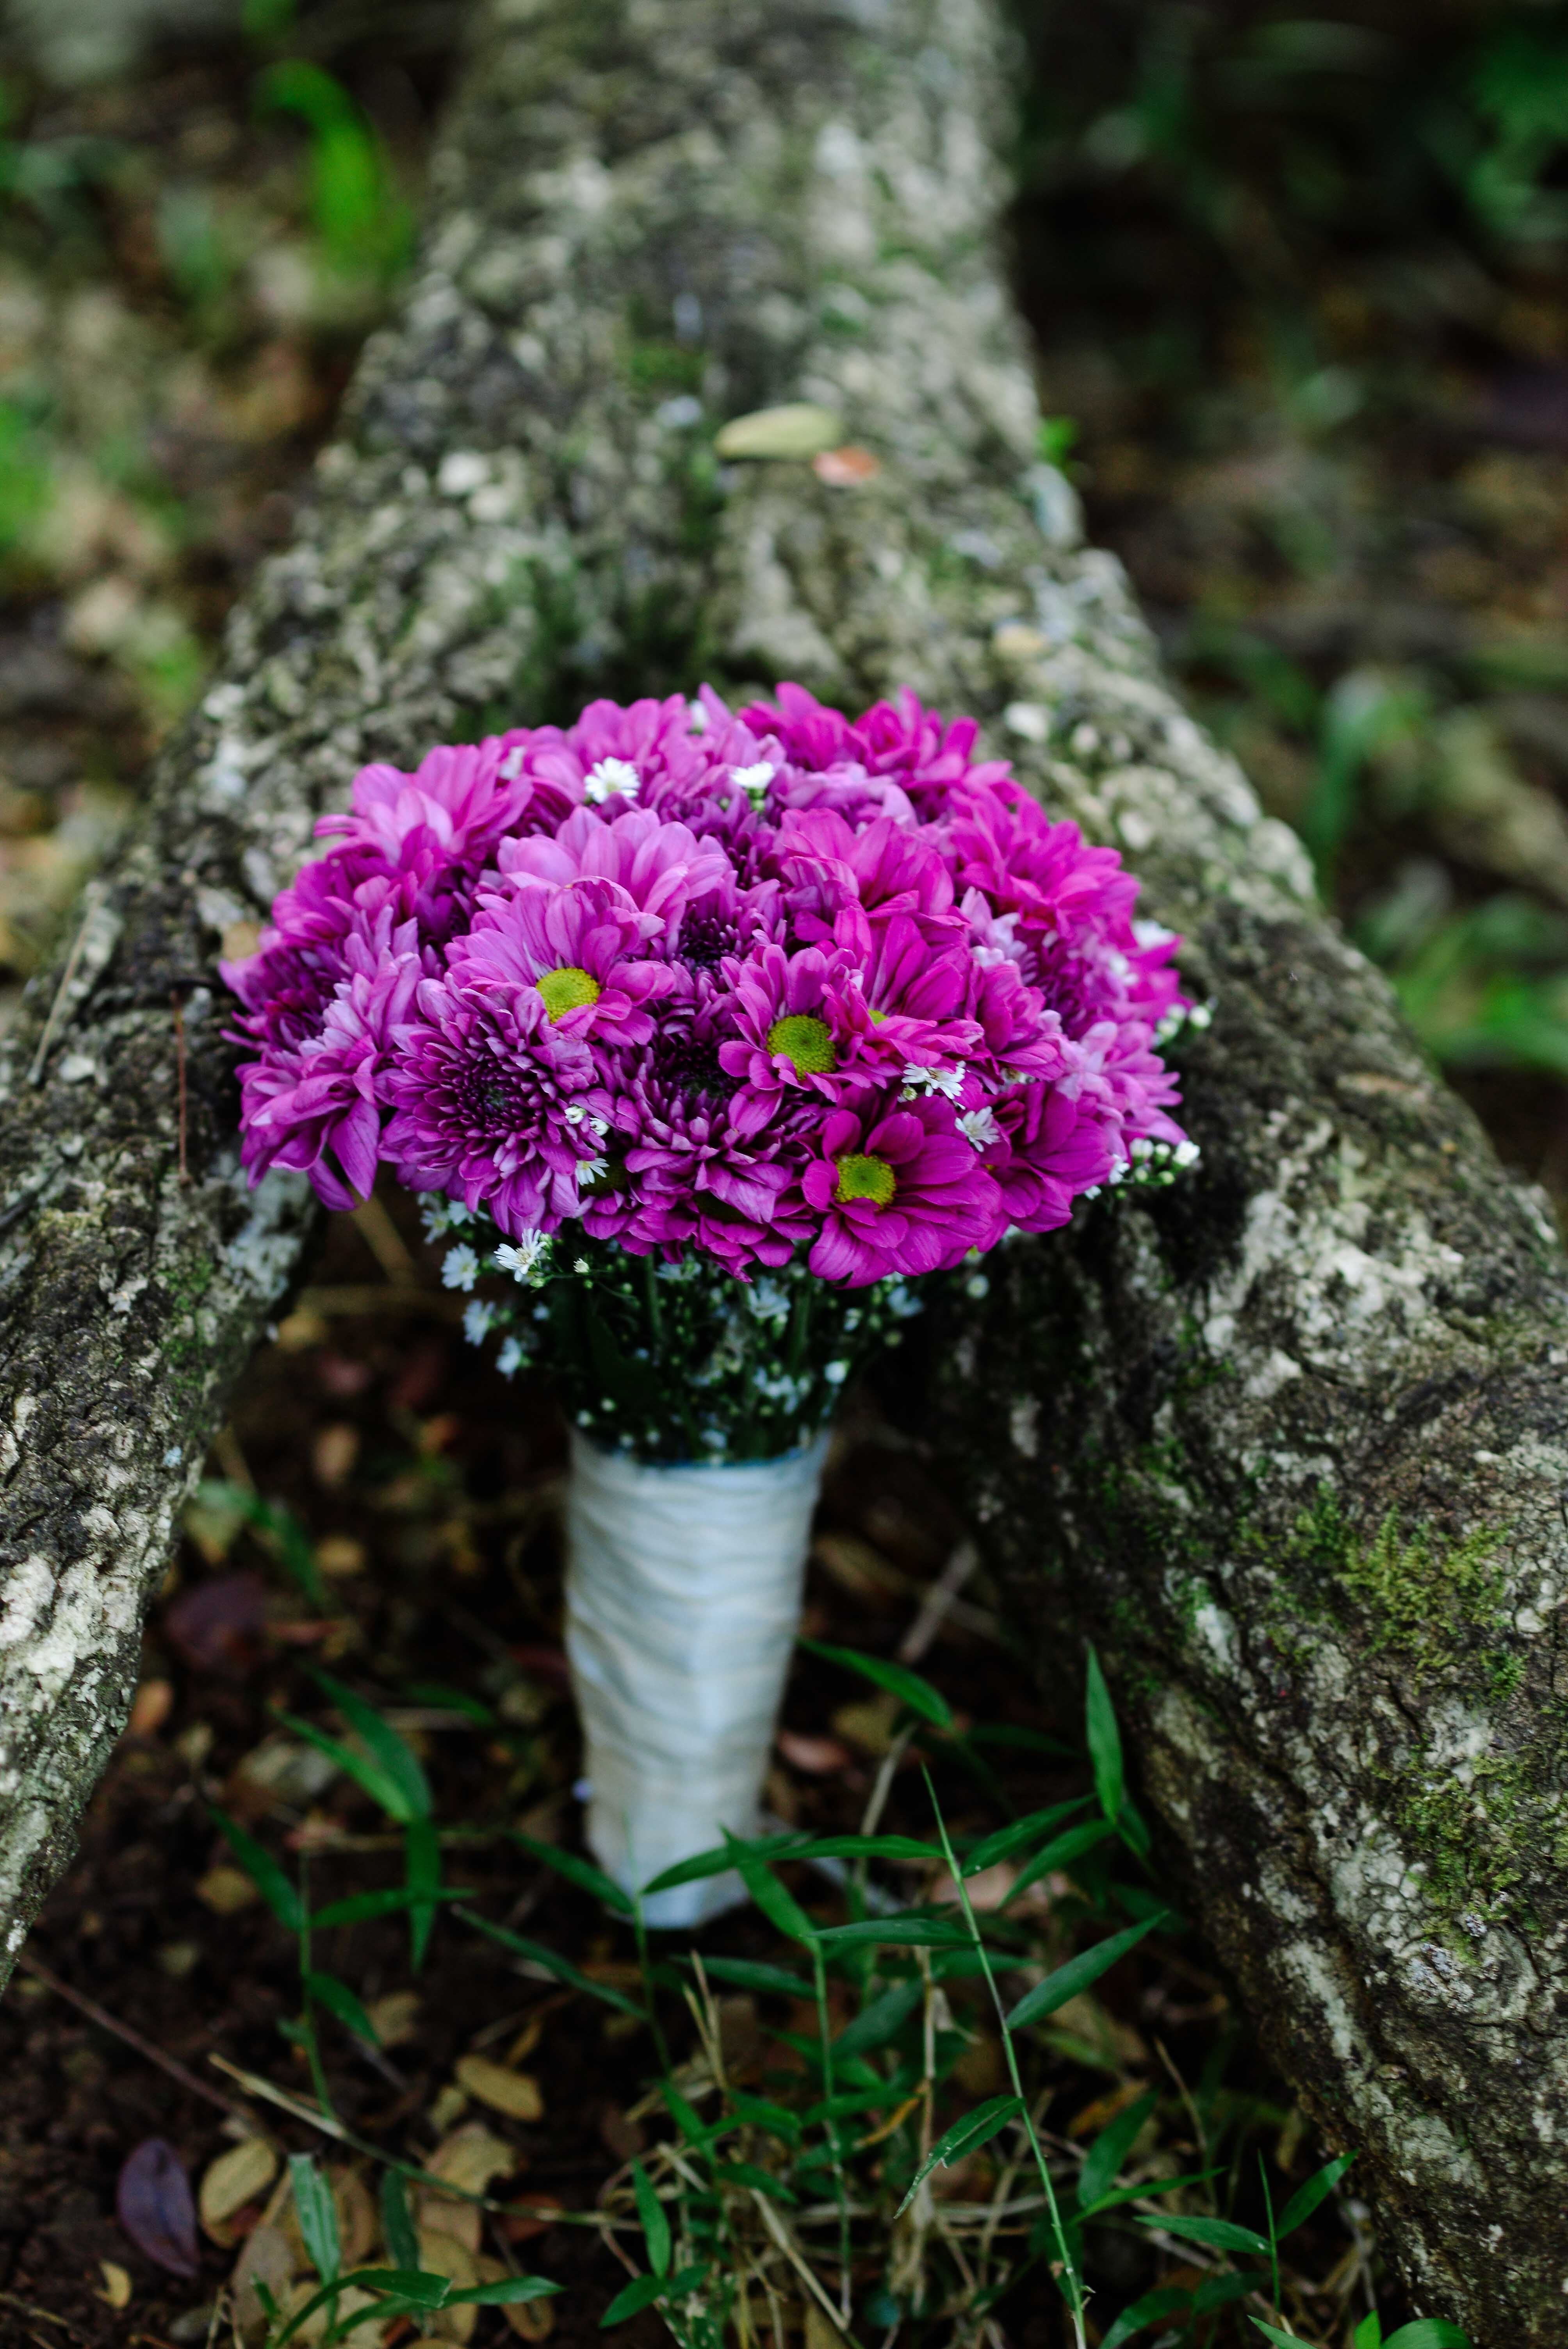
tree, forest, grass, blossom, plant, leaf, flower, bouquet, decoration, holiday, botany, garden, wedding, flora, wildflower, flowers, ceremony, shrub, woodland, wedding flowers, flowering plant, wed, woody plant, land plant